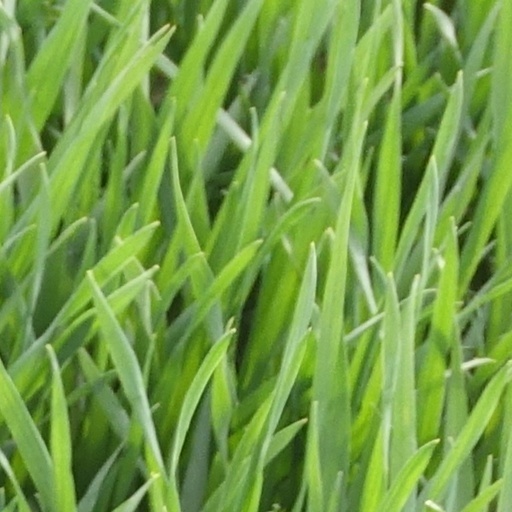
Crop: wheat